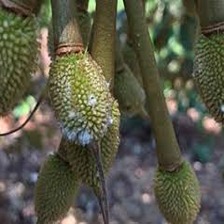
Label: mealybug_infestation